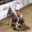
Label: horse